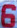
Number: 6